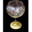
Label: cup